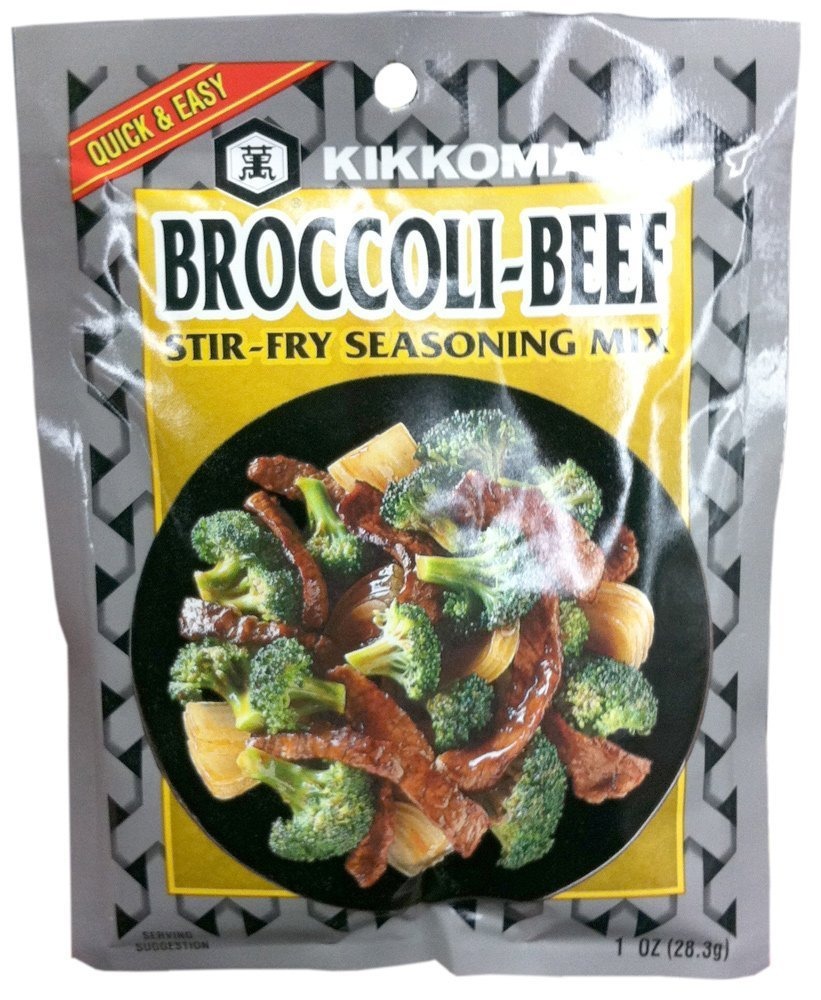
Item Name: KIKKOMAN MIX SSNNG BROCCOLI BEEF, 1 OZ,(Pack of 6)
Value: 6.0
Unit: Ounce

Price: 15.99